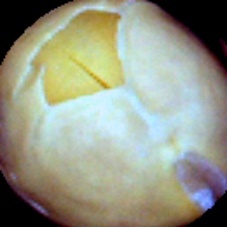
Label: Skin-damaged